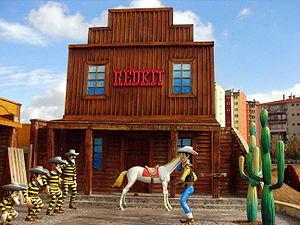
Lucky Luke [lyki lyk] est le personnage principal de la série de bande dessinée du même nom, créé en 1946 par le dessinateur et scénariste belge Morris. Lucky Luke est un cow-boy solitaire qui sillonne le Far West et y vit de nombreuses aventures. À ce titre, il a participé à de nombreux événements liés à la conquête de l'Ouest.